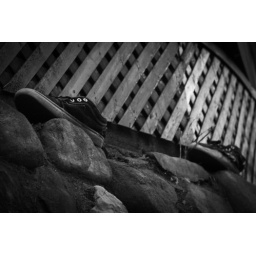
I found these disgarded Chucks resting on a stone wall in easter North Caronlina.